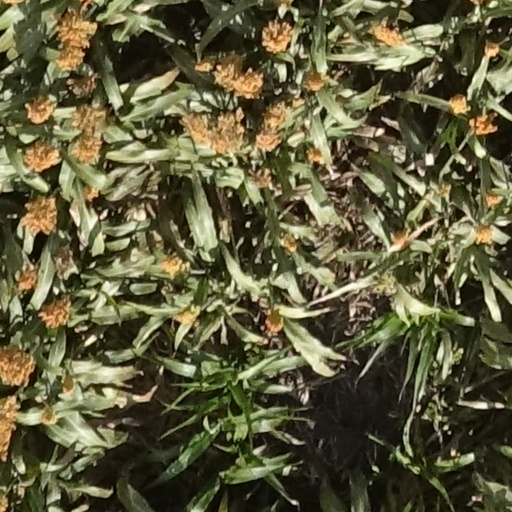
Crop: sorghum